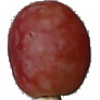
Label: Grape Pink 1